Question: Please indicate a possible affordance area of axe that can be used for holding
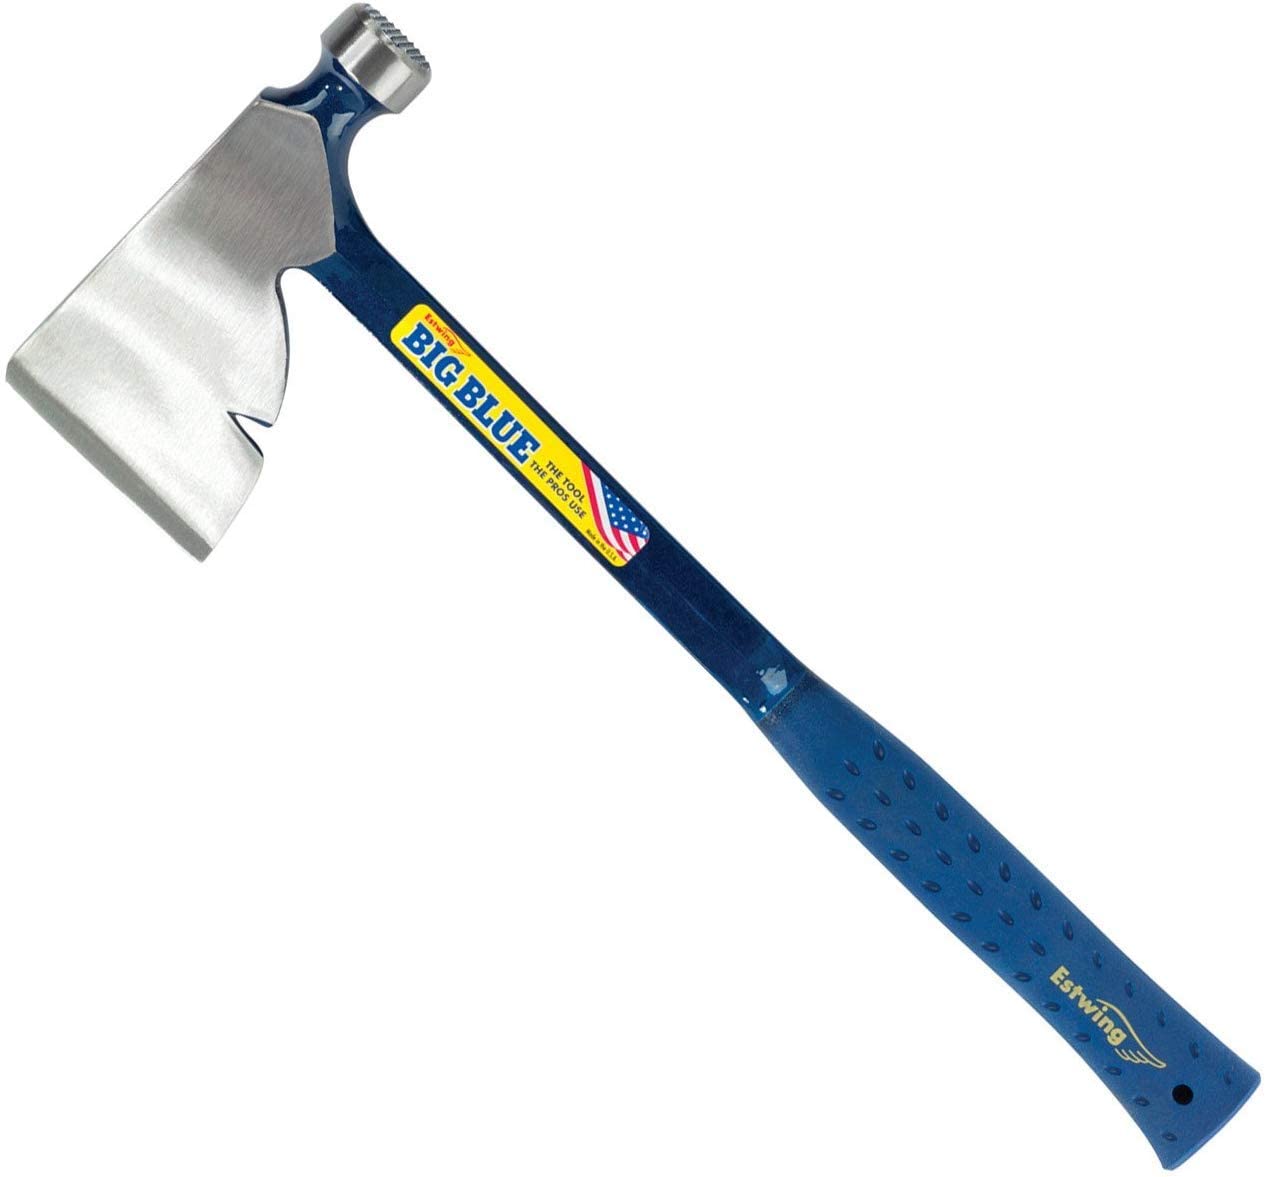
Answer: [304.571, 237.527, 1259.997, 1168.137]